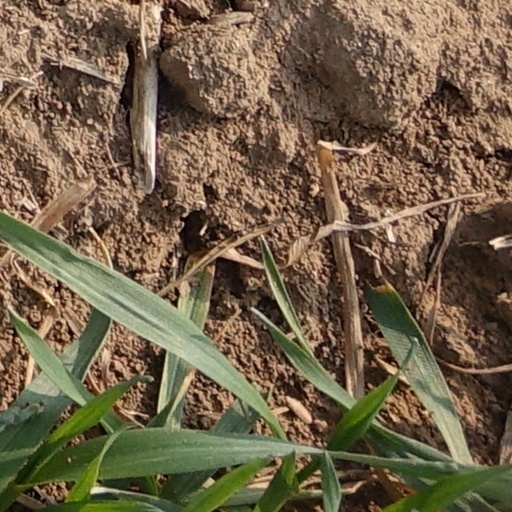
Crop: wheat